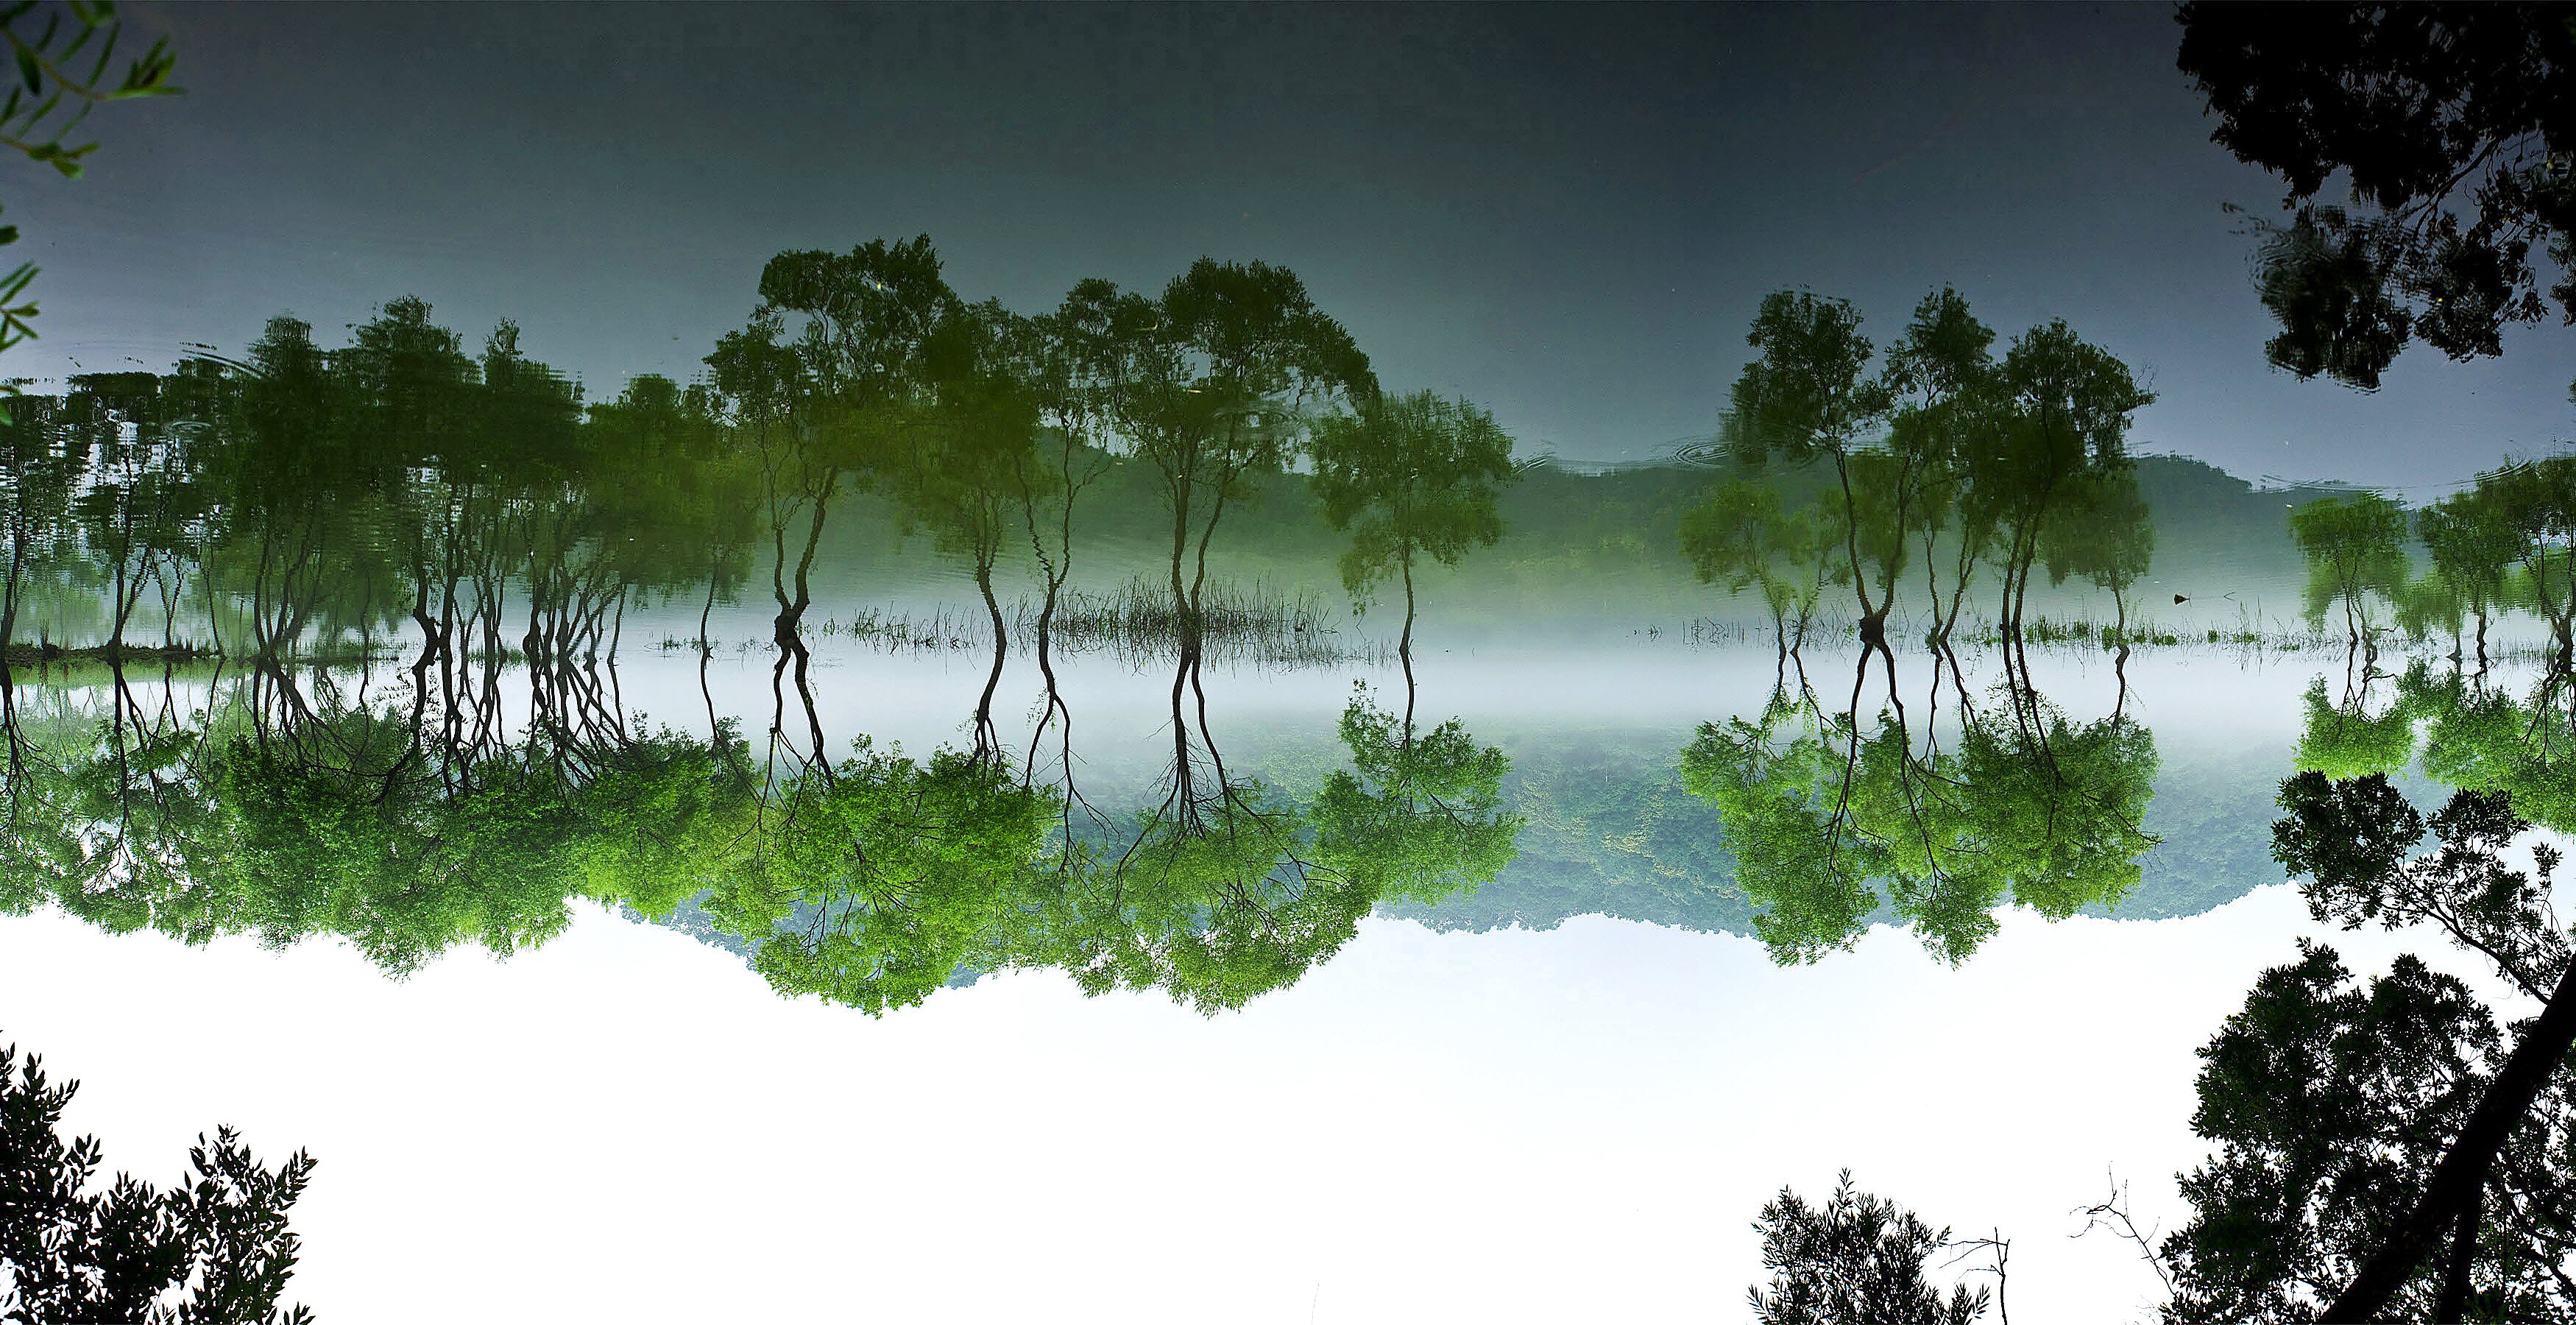
landscape, tree, water, nature, forest, outdoor, swamp, wood, lake, view, summer, travel, pond, tranquility, green, reflection, jungle, tranquil, scenery, reservoir, plants, korea, wetland, habitat, ecosystem, bathing, republic of korea, the leaves, daechung, natural environment, atmospheric phenomenon, bayou